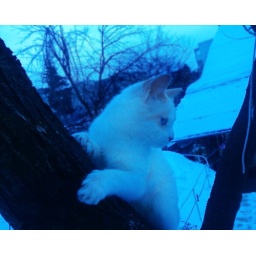
In the winter my kitten .I found them orange stain on the ears and tail and around the eyes ....